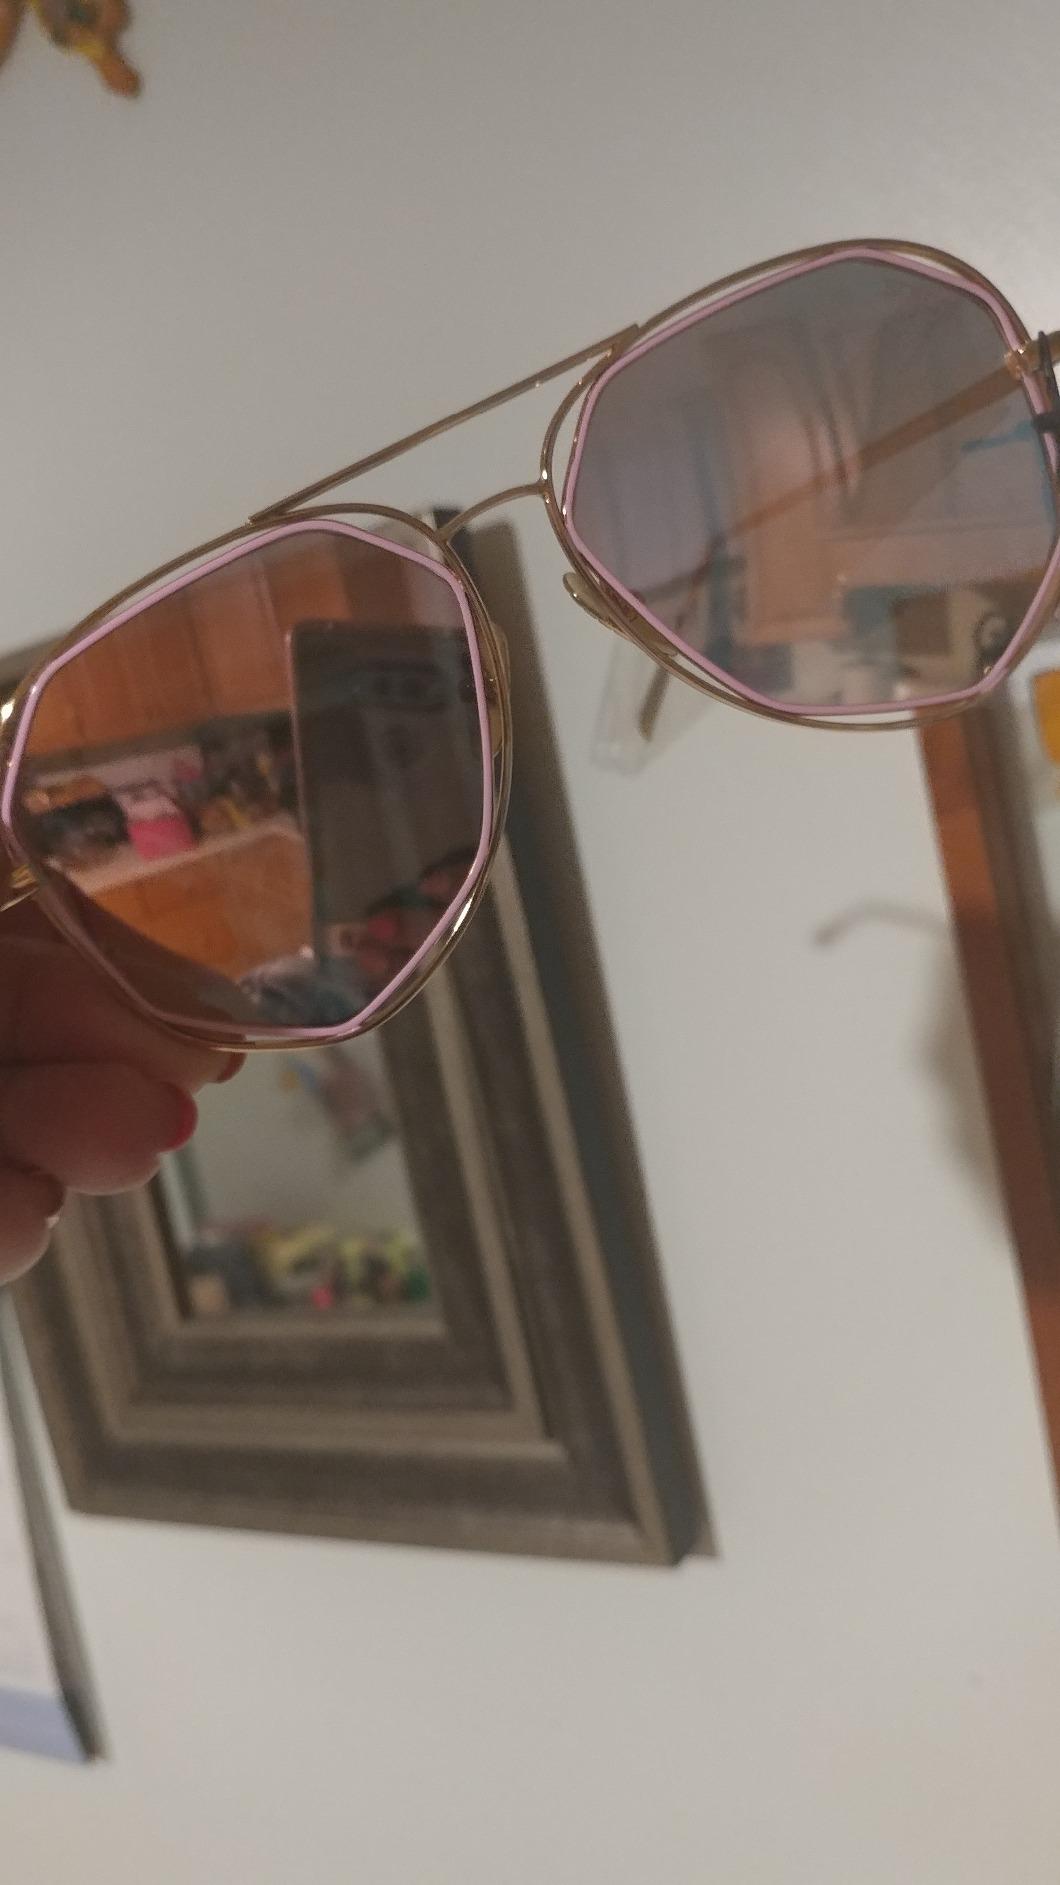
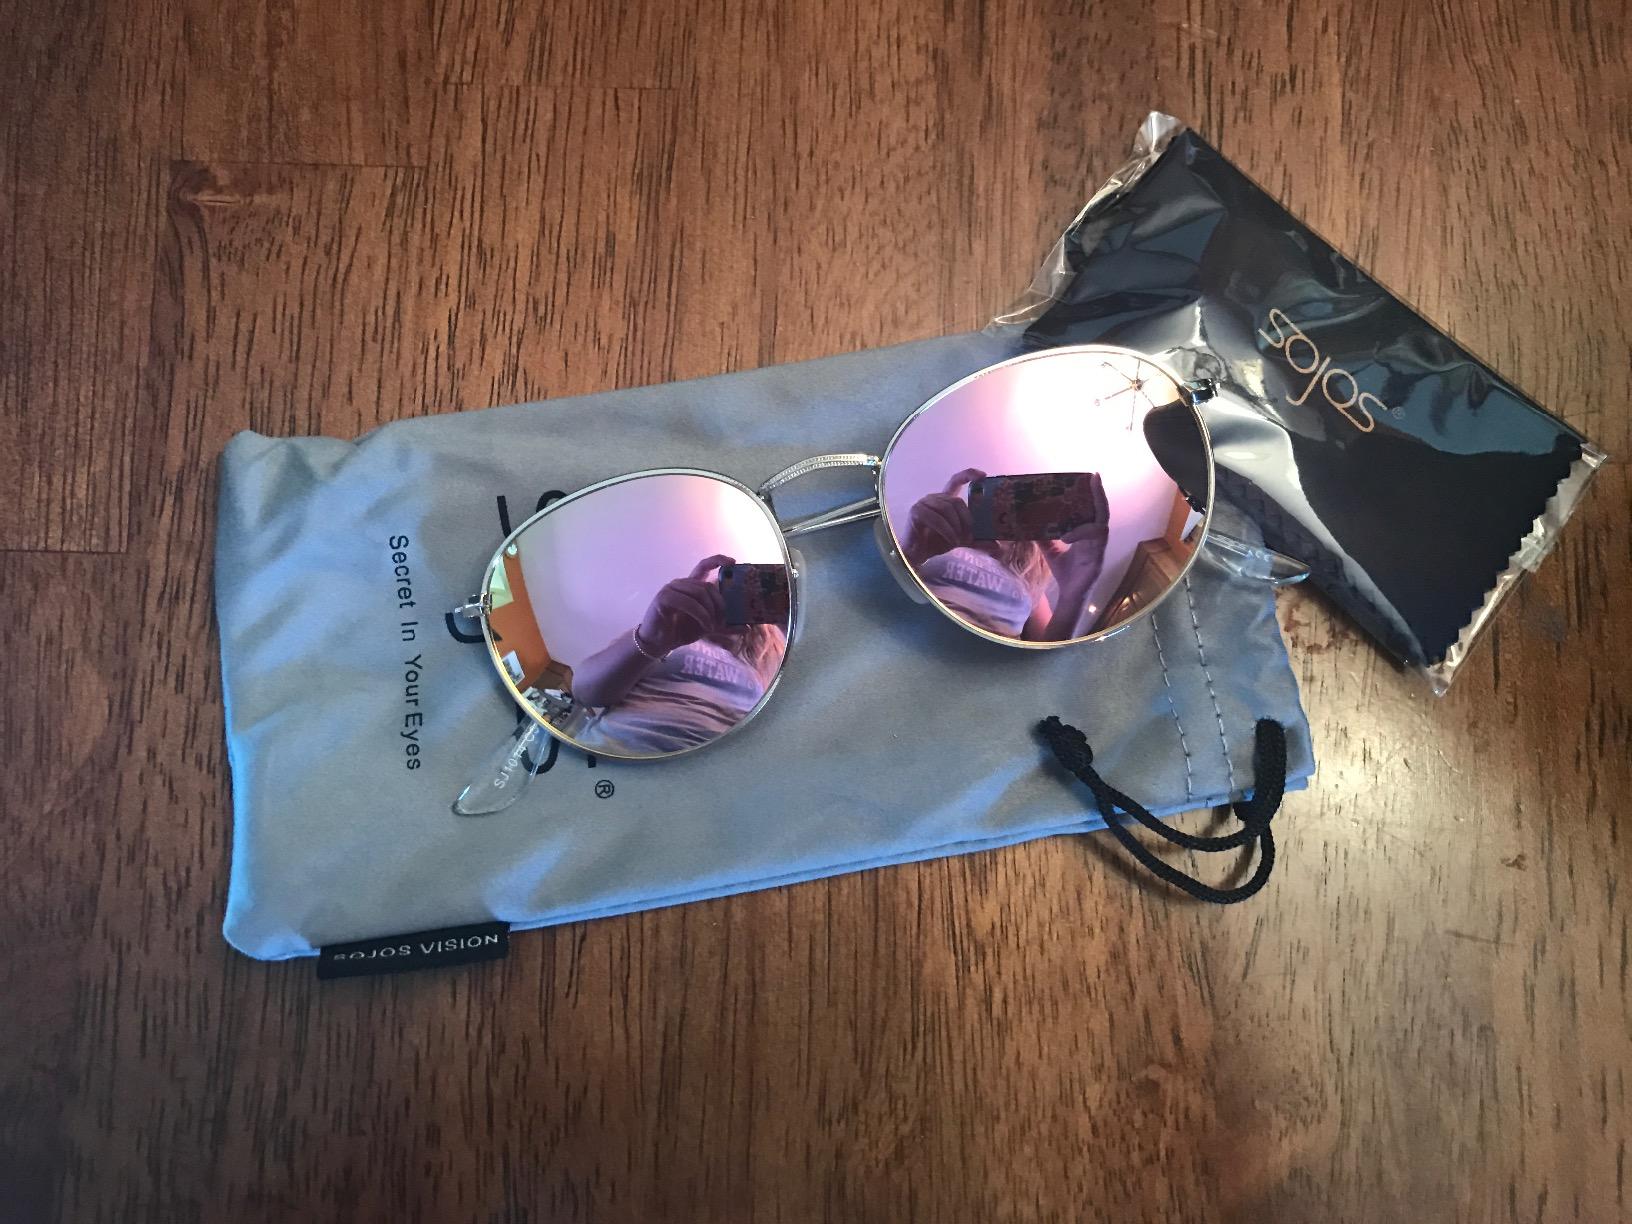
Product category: accessories_sunglasses
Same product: no